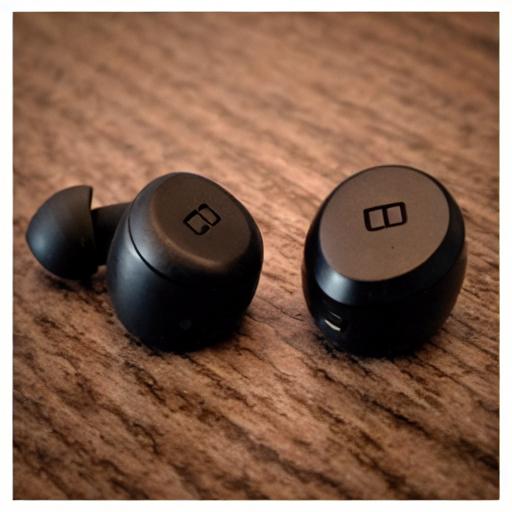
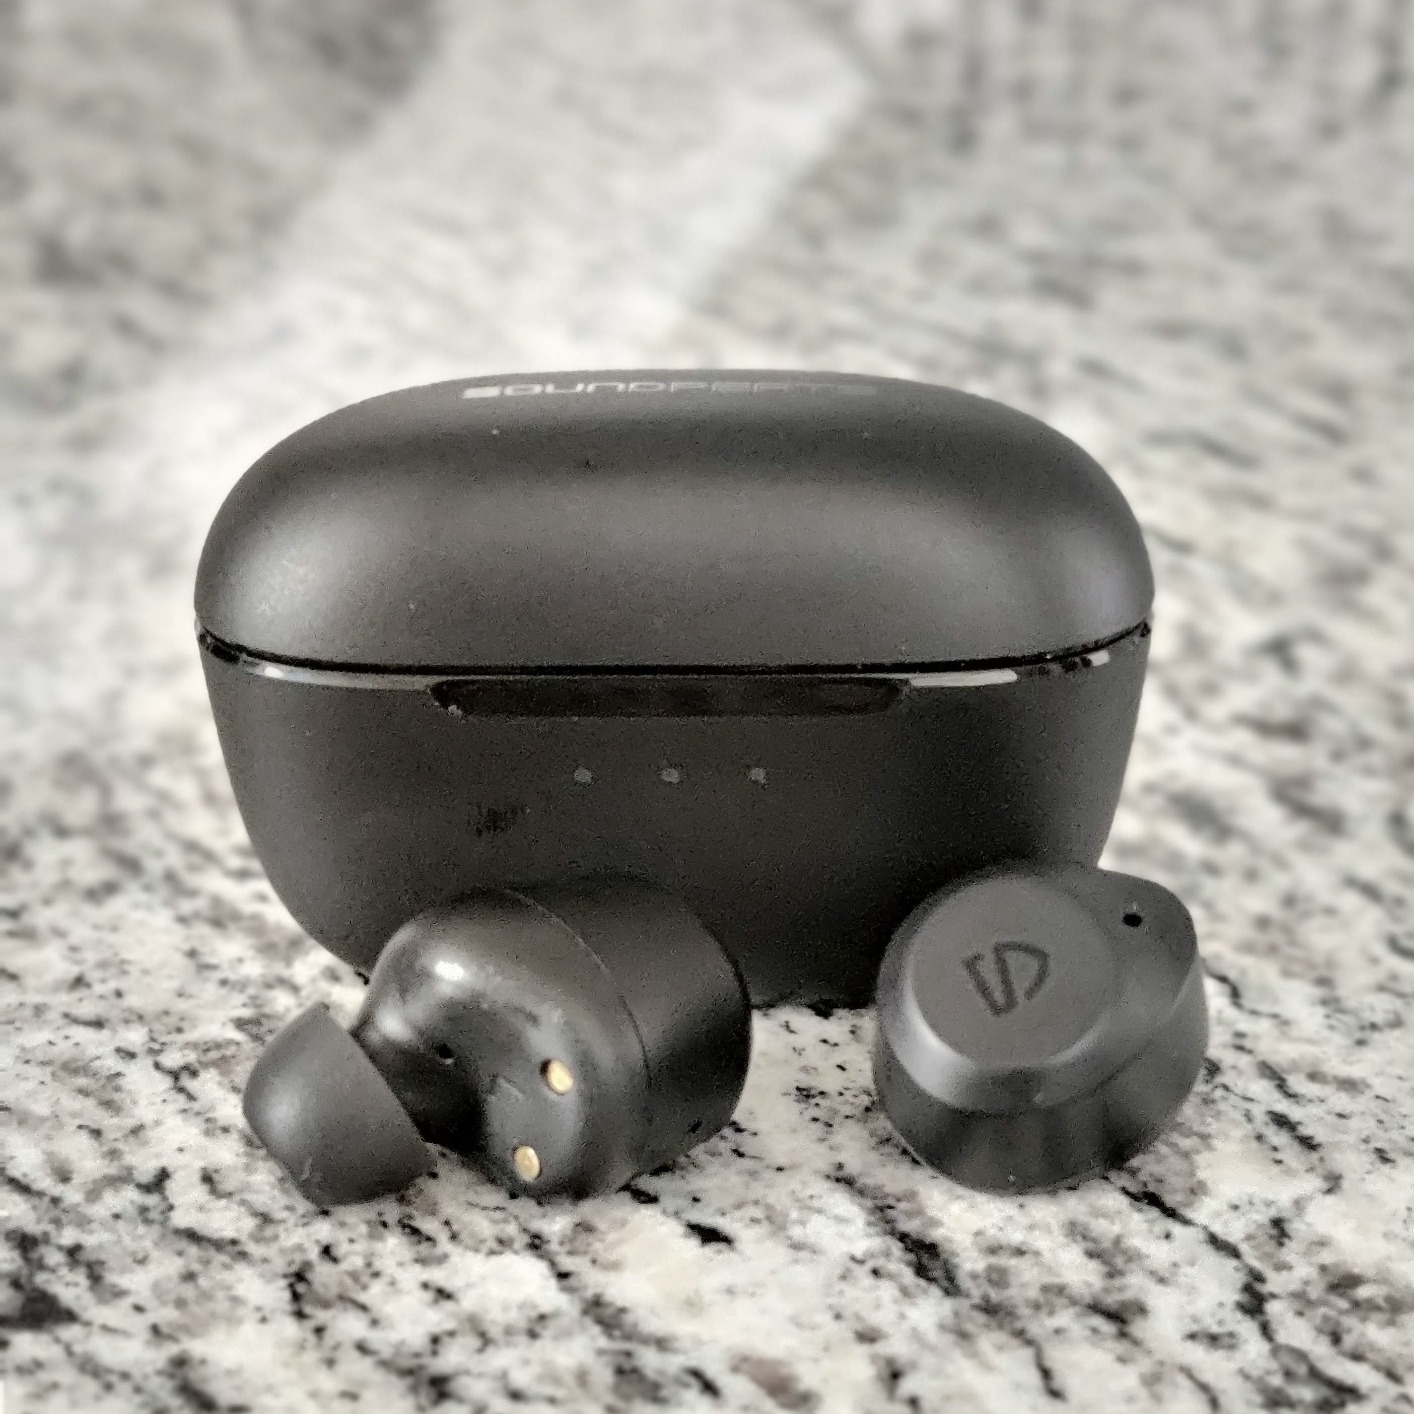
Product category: earbuds
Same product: no